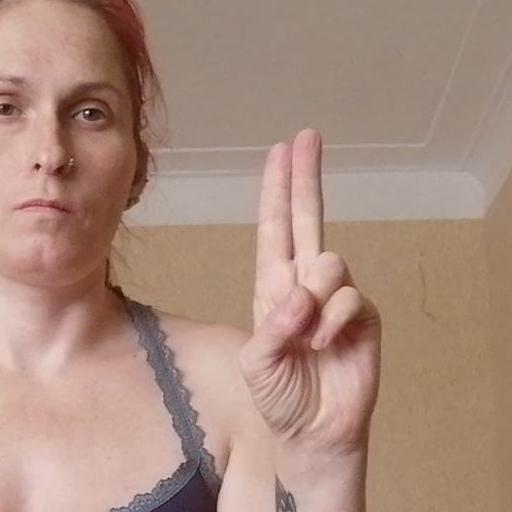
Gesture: two_up